Malaysian passport

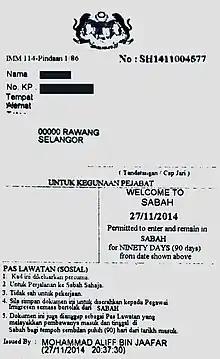
Document In Lieu of Internal Travel Document (IMM.114) given to West Malaysian citizens entering the state of Sabah using Malaysian identity card for social and business visits. The form must be returned to the immigration officer upon departure from Sabah.

The passport is also used by citizens from Peninsular Malaysia to enter the East Malaysian states of Sabah and Sarawak, as these two states have autonomy in immigration affairs. However, citizens travelling directly from Peninsular Malaysia may produce a Malaysian identity card, or birth certificate for children below 12 years, obtain a special immigration printout form (Document in Lieu of Internal Travel Document, IMM.114) at immigration counters for social/business visits up to 3 months, and keep the form until departure.